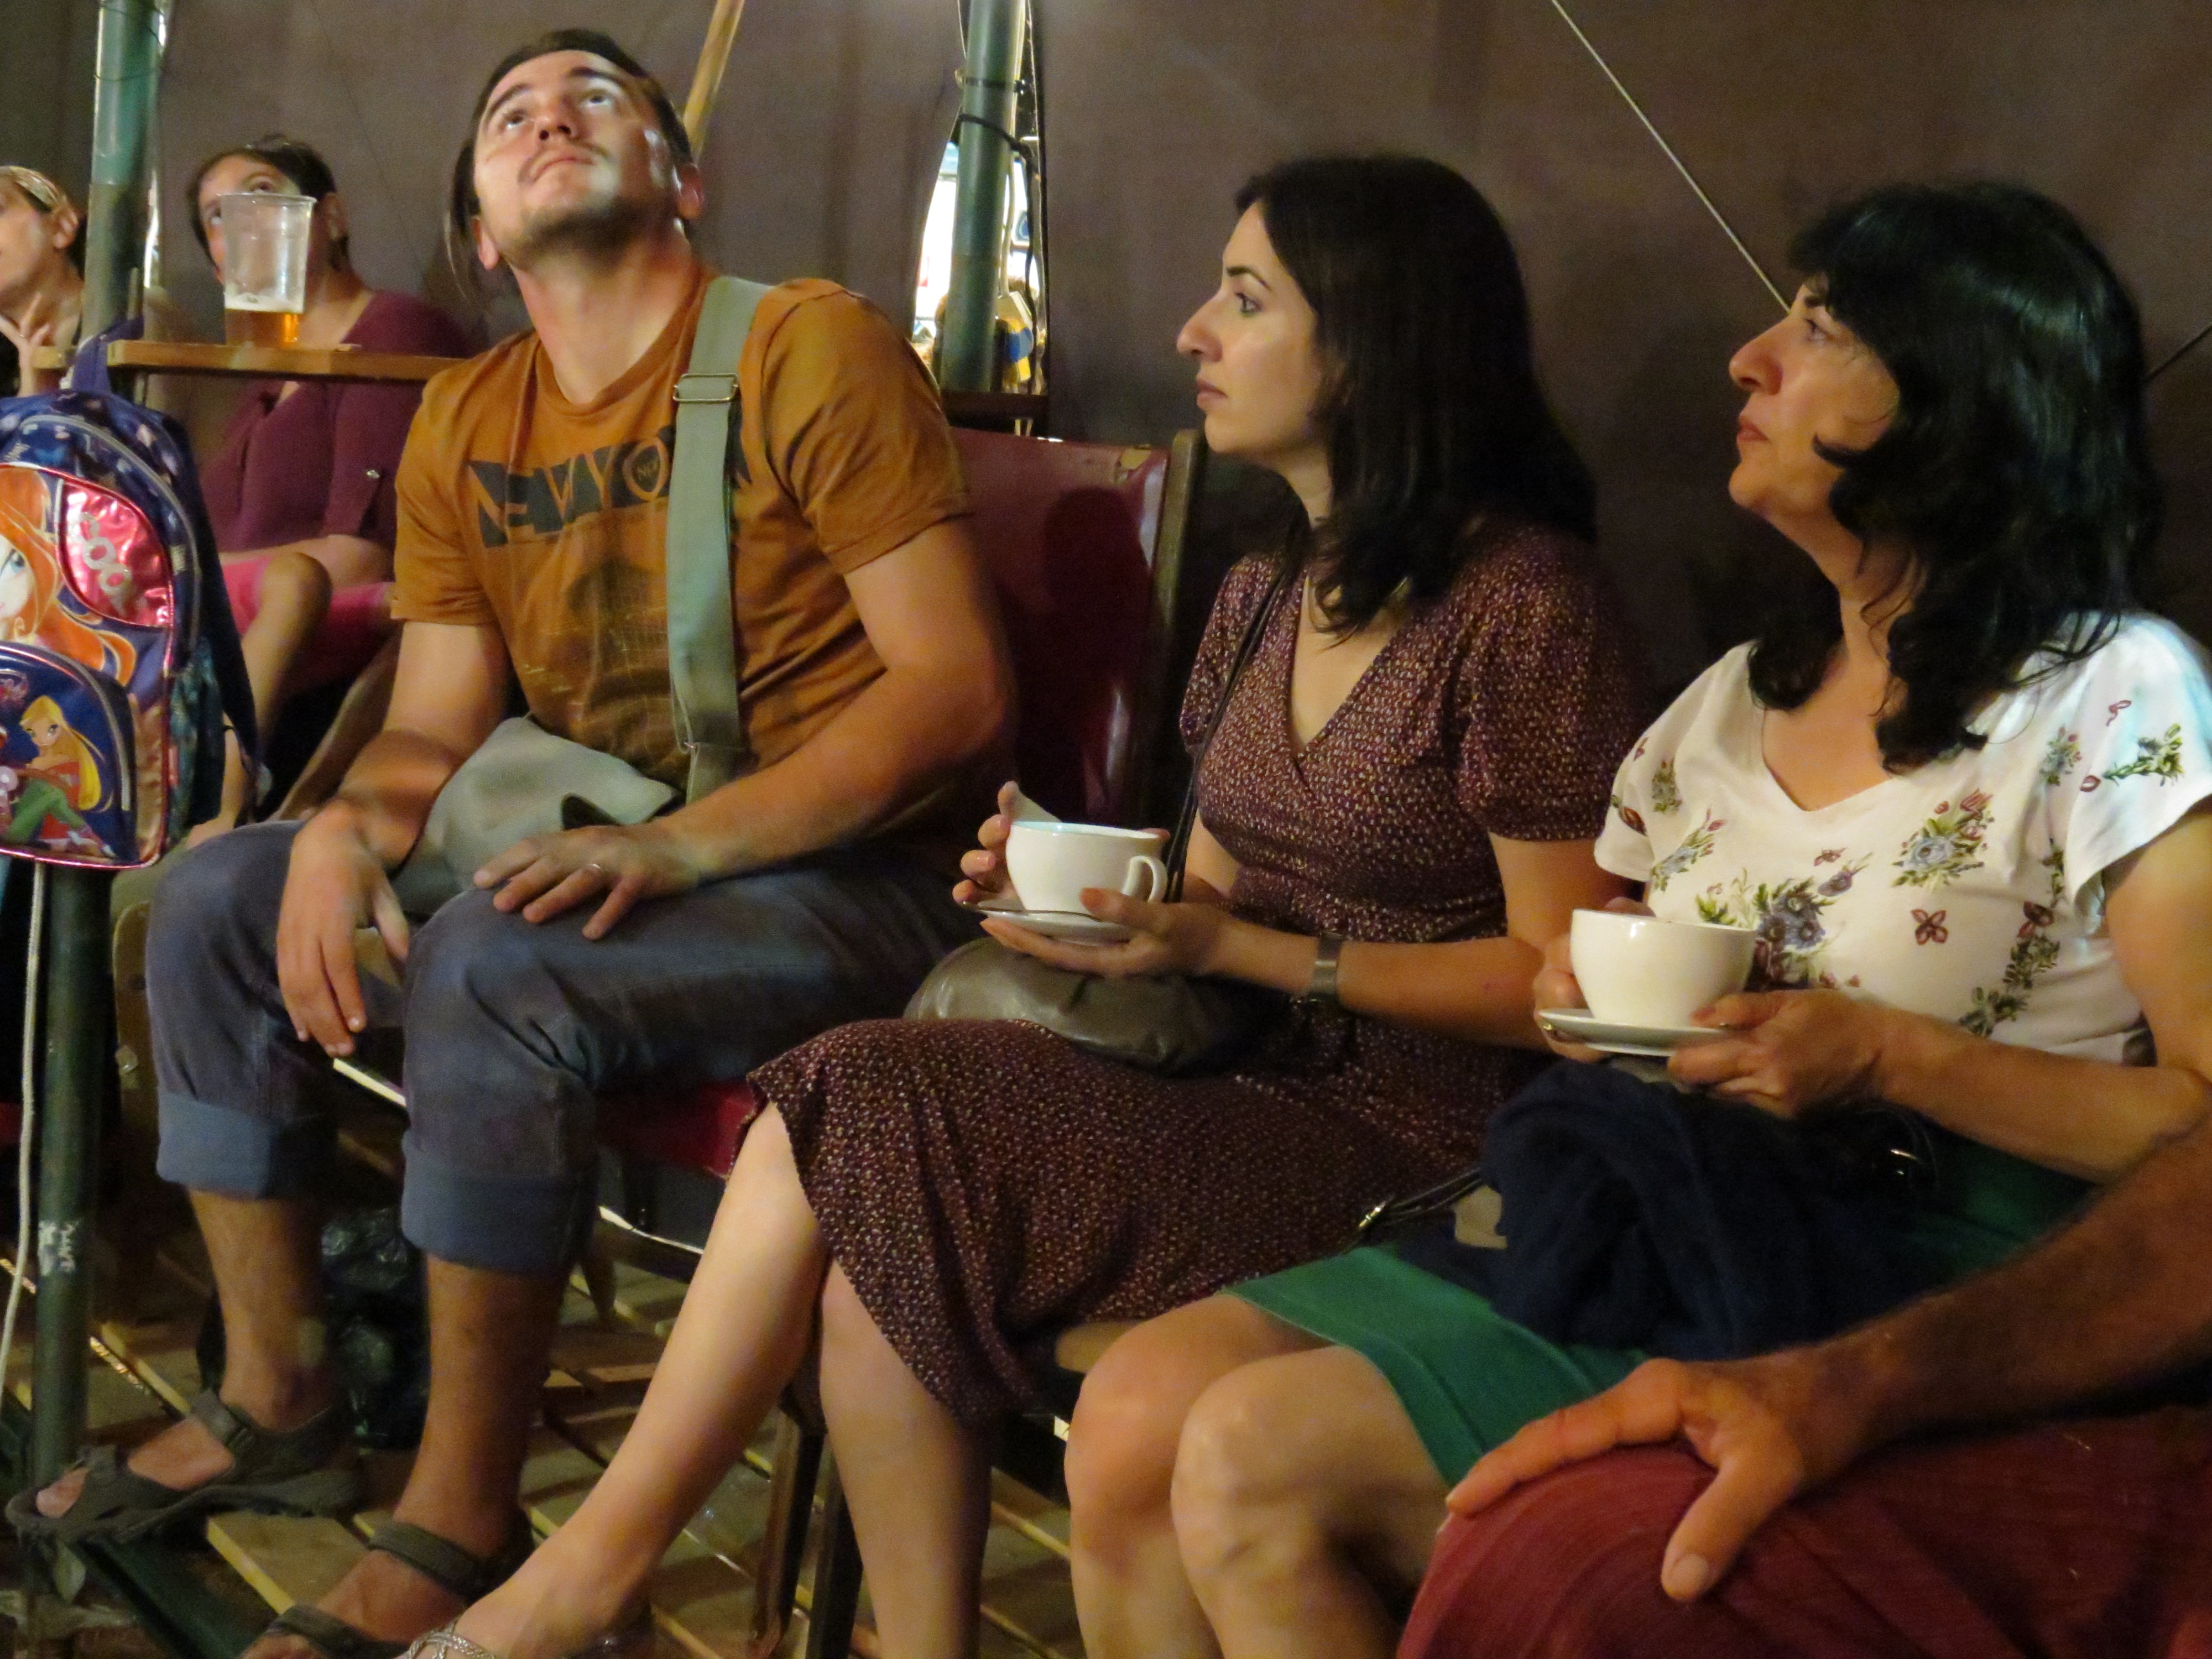
man, coffee, people, girl, woman, tea, trunk, male, female, cup, sitting, together, lifestyle, conversation, human body, fun, event, abdomen, man and woman, cup of tea